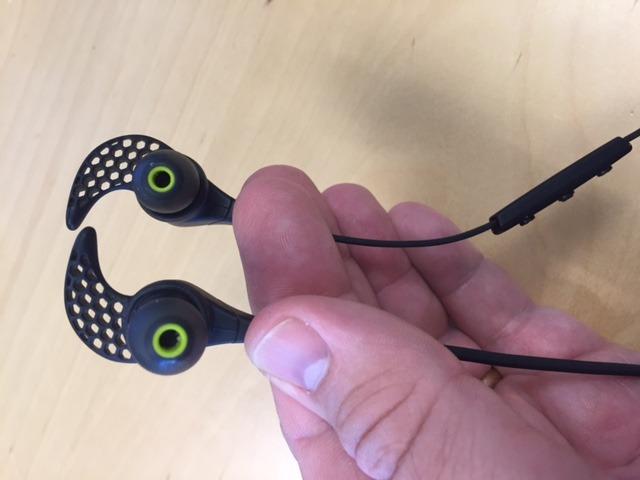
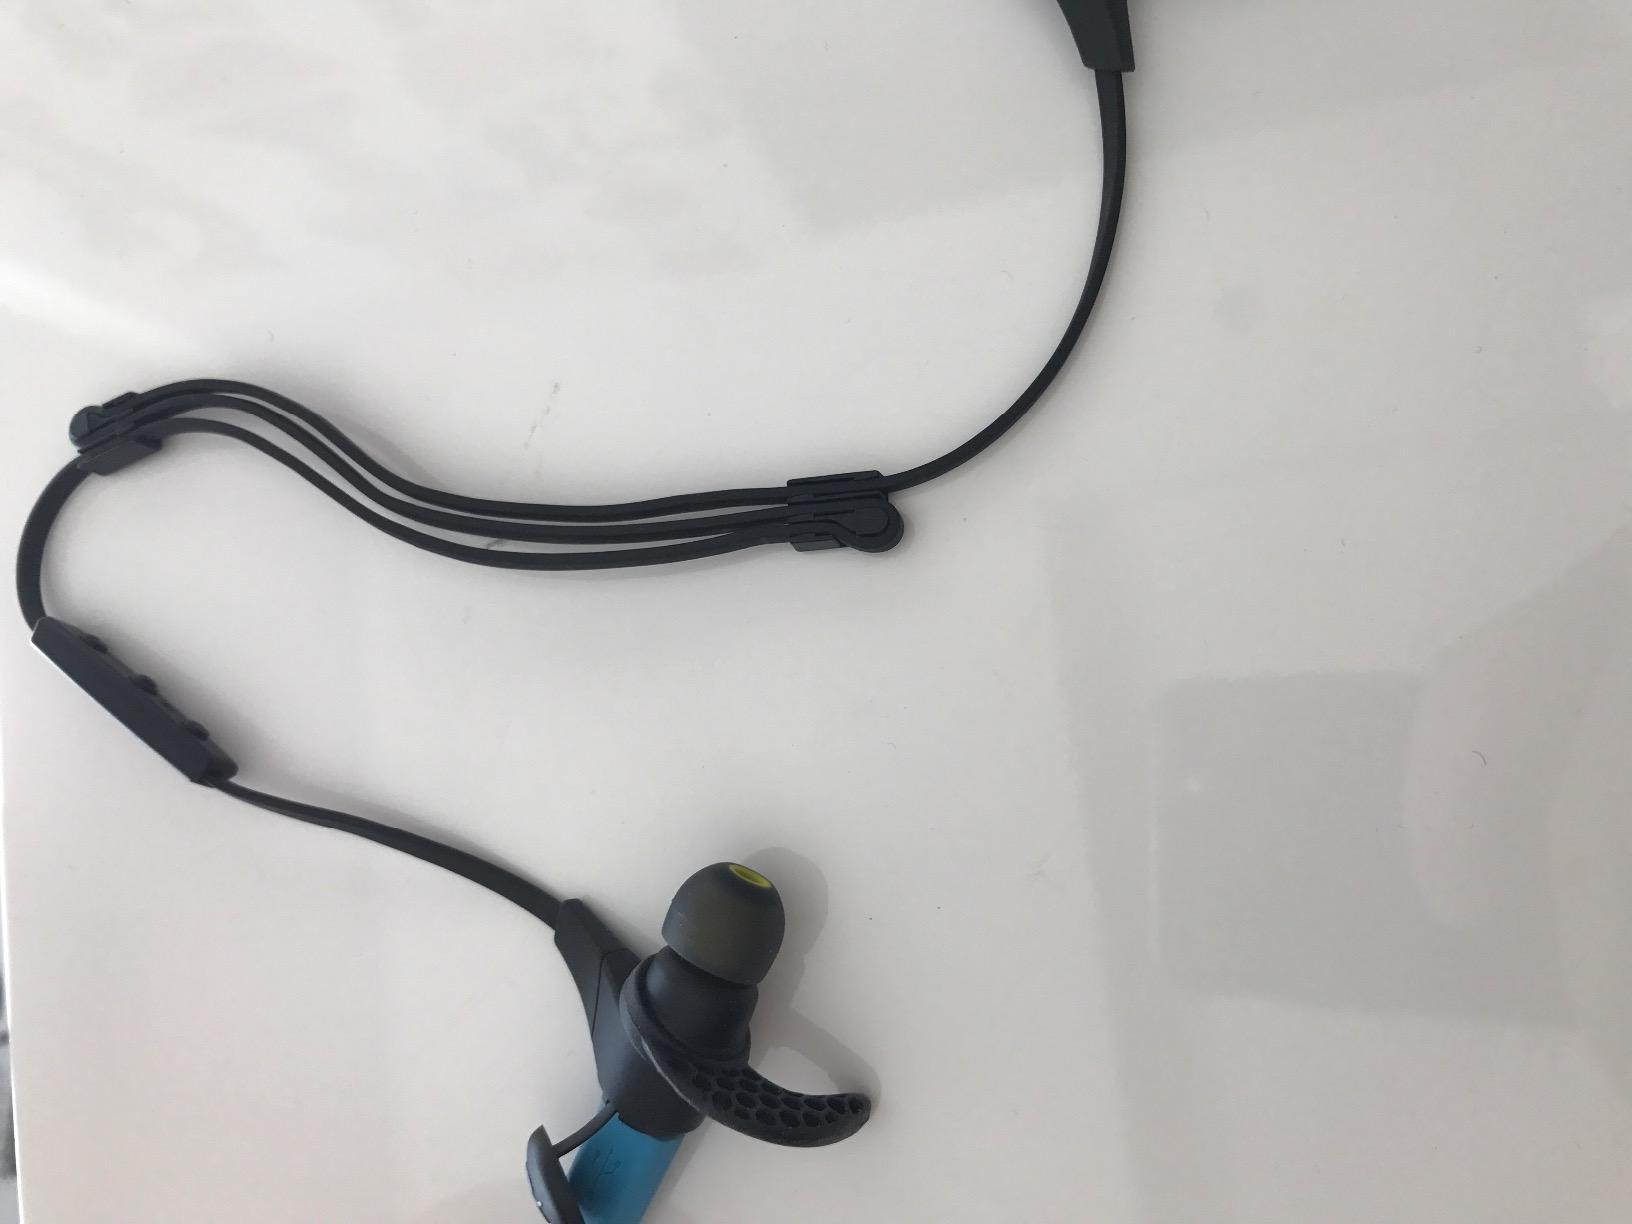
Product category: headphones
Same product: yes